Interstate 69 in Michigan

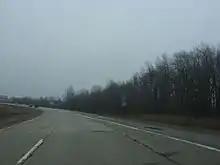
Photograph

In southern Eaton County, the freeway parallels the Battle Creek River north of the junction with M-78. Near Olivet, I-69 begins to turn in a northeasterly direction and curves around the north side of town. On the south side of Charlotte, I-69 turns northward, traversing an area to the east of downtown and crossing the former routing of US 27, which is now part of the business loop for the city. Farther north, the freeway has a junction with M-50, a bridge over the Battle Creek River, and an interchange with the northern end of the business loop next to Fitch H. Beach Airport. North of the airport, I-69 turns northeasterly again and parallels Lansing Road, the former route of US 27/M-78. The freeway meets the southern end of M-100 near Potterville and continues into the Lansing–East Lansing metropolitan area. Southwest of the state's capital city, I-69 crosses over Lansing Road near Lansing Delta Township Assembly, a factory for General Motors; northeast of the complex, I-69 merges into I-96. The combined I-96/I-69 runs northward through the suburban edges of the Lansing area, intersecting the western ends of I-496 and the BL I-69 for Lansing. The freeway enters Clinton County, and just north of a crossing of the Grand River, I-69 turns eastward to separate from I-96. As a part of the larger interchange with I-96, I-69 crosses BL I-96 (Grand River Avenue) without any connections.